Half-diminished seventh chord

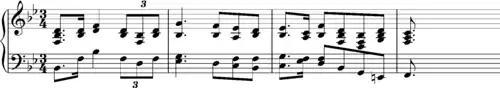
Wagner, from "Parsifal", act 1

Wagner frequently used the chord for dramatic and expressive effect. (The chord that opens "Tristan und Isolde" (1859) is the best known and most-discussed example.) However, in his final opera "Parsifal" (1882), the composer used the half-diminished seventh to colour a leitmotif that conveys how its hero develops as the story progresses. In the first Act, the music portrays Parsifal as vigorous, youthful and naïve. His leitmotif consists almost entirely of diatonic chords: